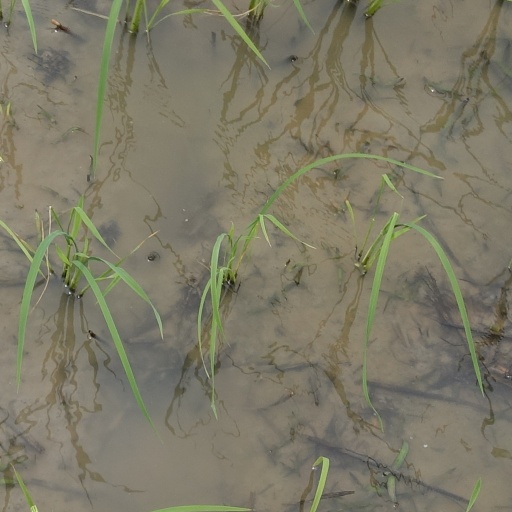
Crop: rice